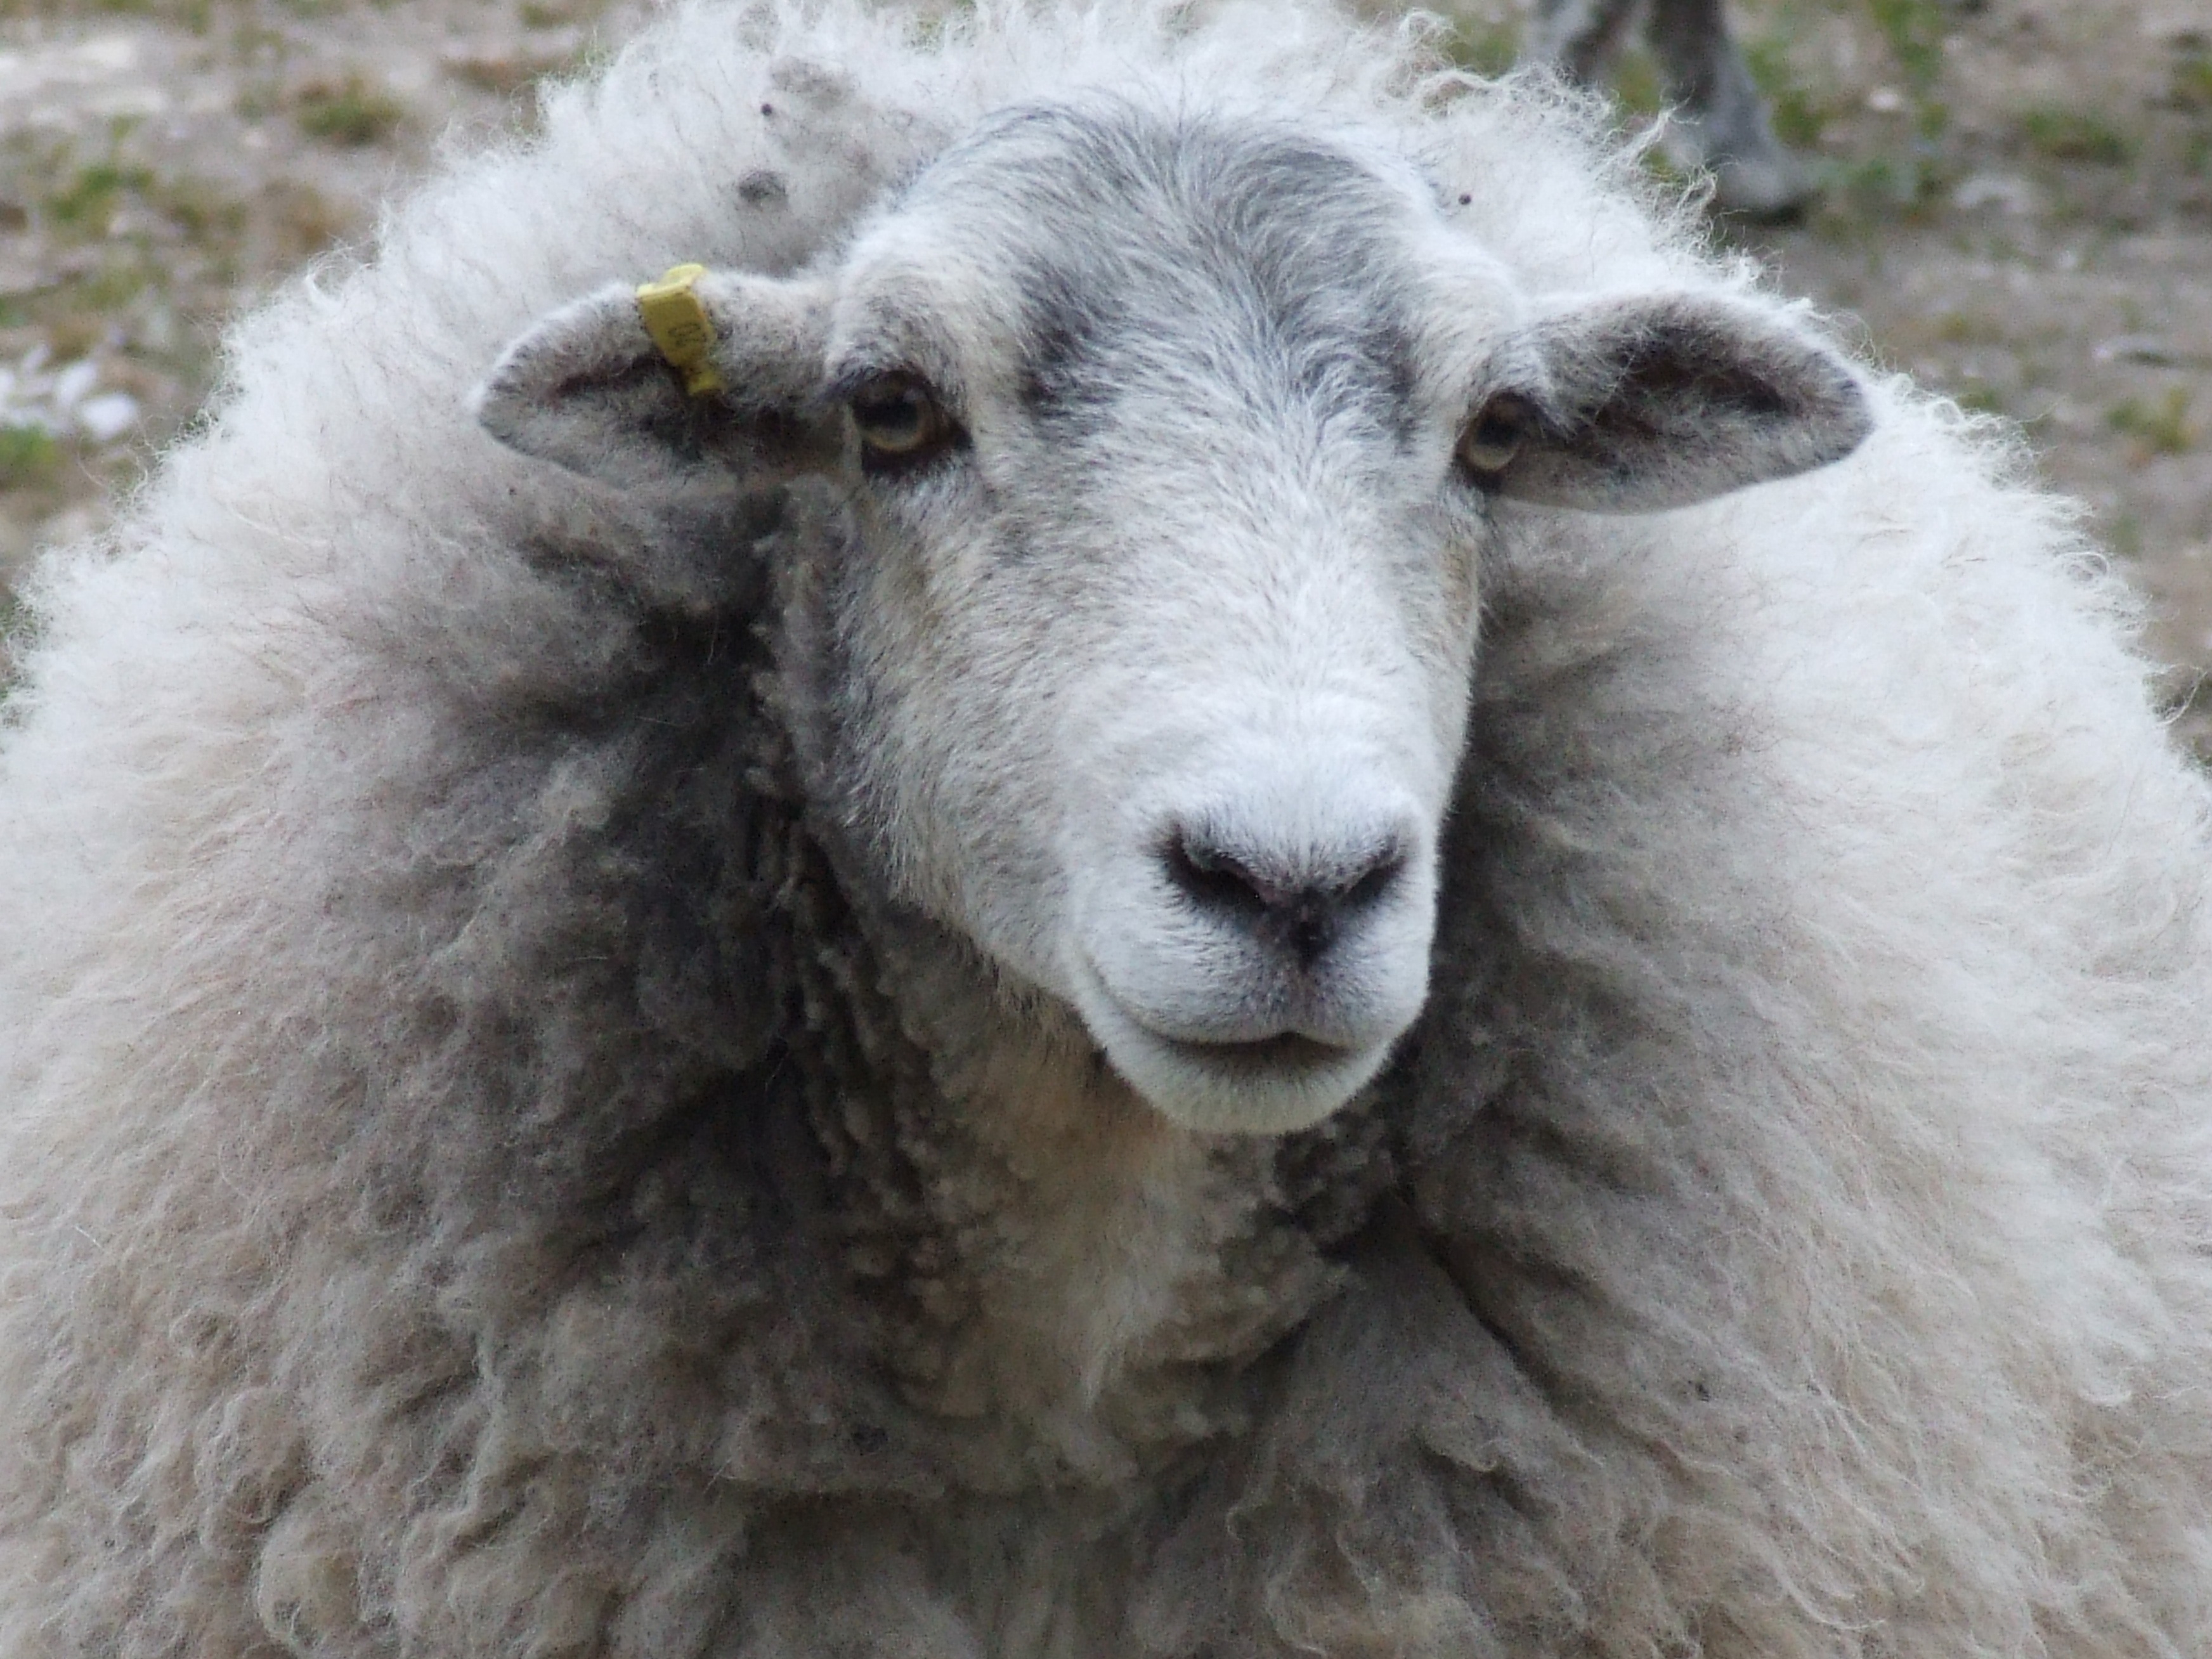
nature, grass, white, farm, countryside, animal, cute, flock, rural, spring, green, farming, pasture, livestock, sheep, mammal, agriculture, wool, fauna, farmland, mountain goat, outdoors, vertebrate, sheeps, domestic, ewe, woolly, cow goat family, goat antelope